Road signs in Cuba

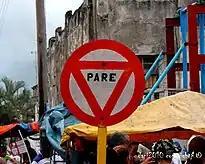

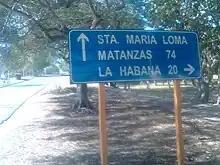
Directional sign in Havana

Road signs in Cuba are regulated in "Ley No. 109 Código de Seguridad Vial" and generally conform to the 1968 Vienna Convention on Road Signs and Signals.